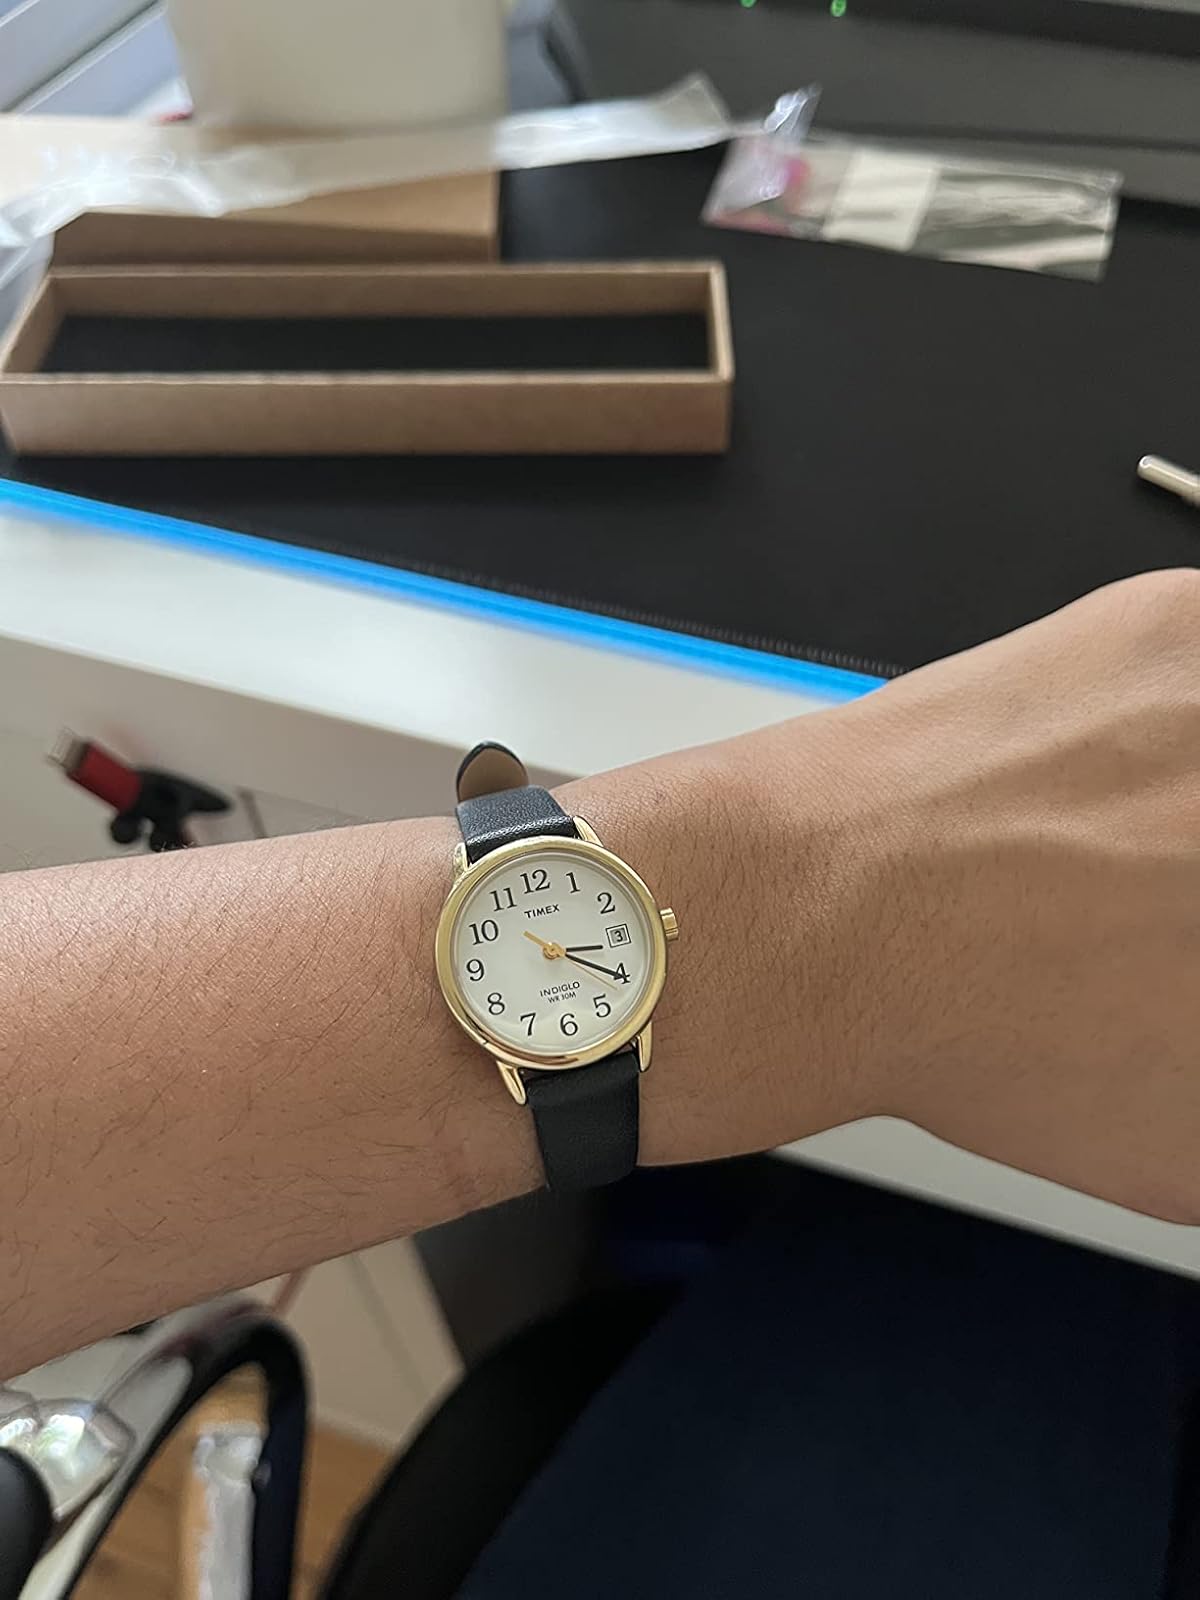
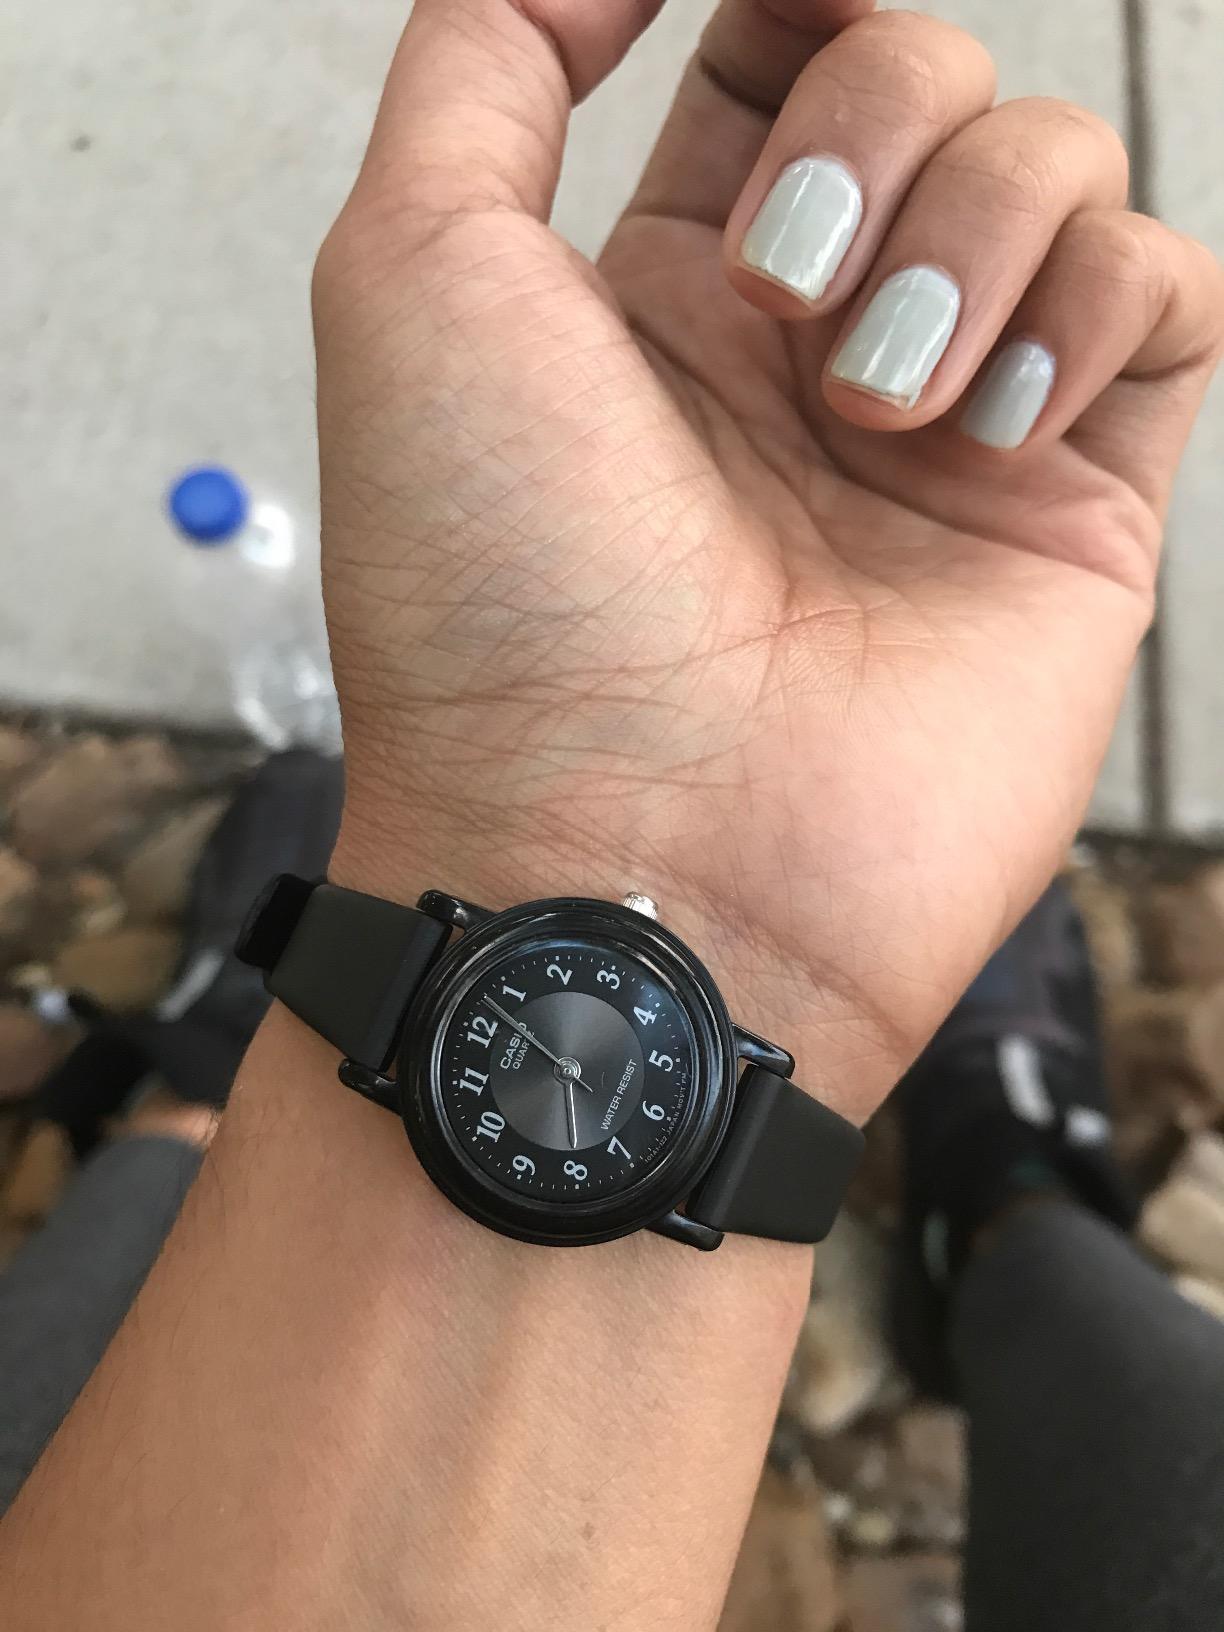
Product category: accessories_watch
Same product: no